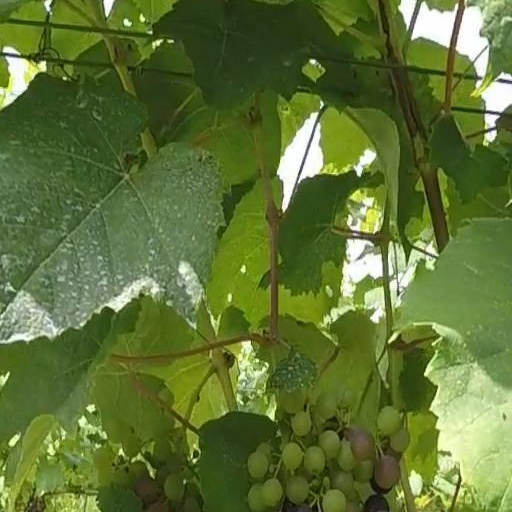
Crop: grape